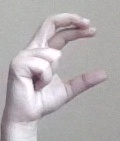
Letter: thal